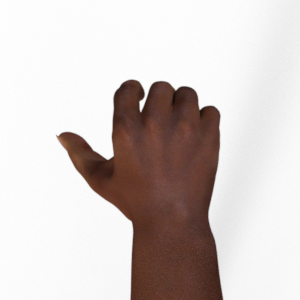
Label: rock